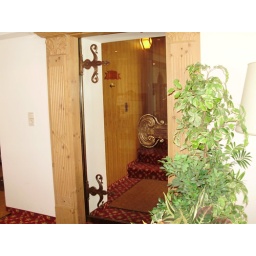
Awesome sliding glass door in the hotel